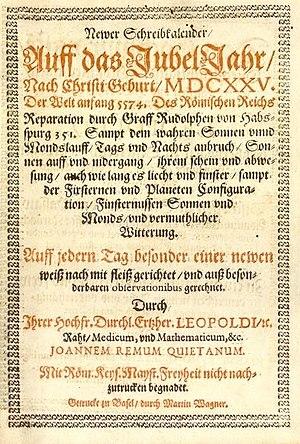
Calendrier pour 1625 Remus Quietanus
Johann Ruderauf ou Johannes Remus Quietanus est un astronome, astrologue et médecin allemand. Il a entretenu une correspondance avec Galilée, Kepler et Giovanni Faber, botaniste pontifical. Il est l’un des quatre premiers observateurs d’un transit de Mercure le 7 novembre 1631.